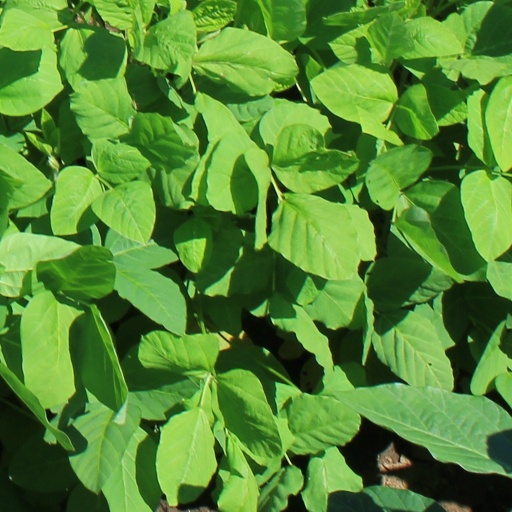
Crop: soybean